Sweden men's national floorball team

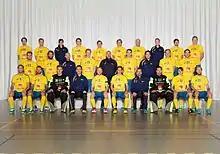
Sweden men's national floorball team (2014)

Only in 2006, the team suffered its first draw in the tournament versus Switzerland, and needed sudden victory to defeat Finland in the final. In 2008, Finland defeated Sweden in overtime in final, giving Sweden its first loss in the World Floorball Championships, and causing it not to retain their 12-year title as world floorball champions. Sweden's dominance has decreased somewhat further, as they have won only half of the most recent ten championships. The last loss in 2024 was their first in a home tournament. In the IFF ranking, Sweden is first (ahead of Finland), following a second and first place in the last two championships in 2024 and 2022.